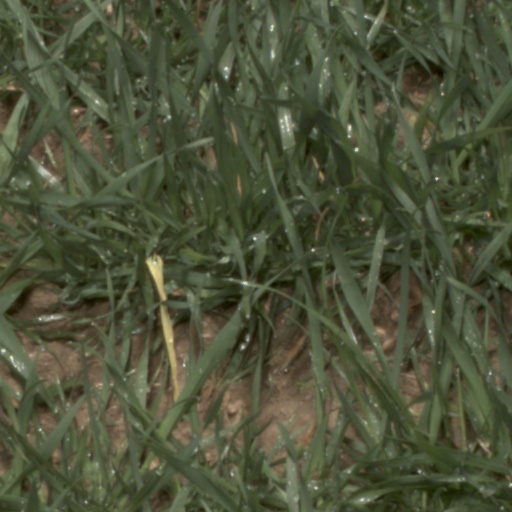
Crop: wheat